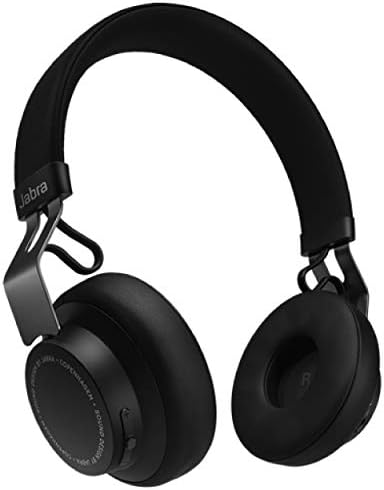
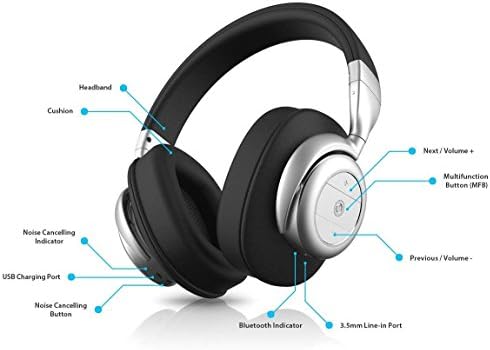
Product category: headphones
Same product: no